Clapham, Bedfordshire

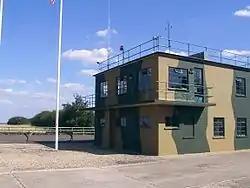
RAF Twinwood Control Tower, restored in 2002

RAF Twinwood Farm, a disused airfield on the western outskirts of the village, is where the famous bandleader Glenn Miller took off on his last fateful flight, having performed for the American soldiers based at the airfield (51 Operational Training Unit ROYAL AIR FORCE was the main unit based at Twinwood Farm) and at Bedford Corn Exchange. The Glenn Miller Museum is now open on site with many events taking place during the summer months.